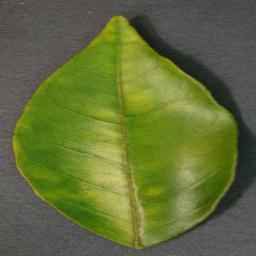
Label: Orange___Haunglongbing_(Citrus_greening)